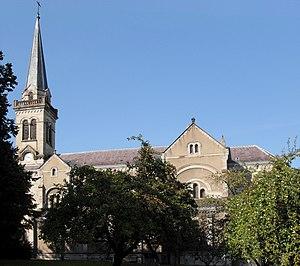
L'église Saint-Martin à Morvillars
Morvillars est une commune française située dans le département du Territoire de Belfort en région Bourgogne-Franche-Comté. Elle fait partie du canton de Grandvillars.